Sarah Horton

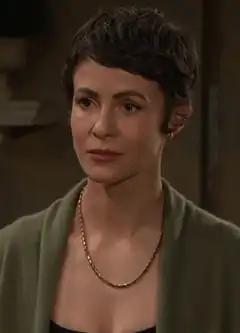
Linsey Godfrey as Sarah Horton

Sarah Horton is a fictional character from "Days of Our Lives", an American soap opera on Peacock. Created by Pat Falken Smith, and introduced by Betty Corday and Al Rabin, Sarah is the daughter of Neil Curtis (Joseph Gallison) and Maggie Horton (Suzanne Rogers). In 2018, under head writer Ron Carlivati, the character was reintroduced with actress Linsey Godfrey in the role. Godfrey's performance in the role garnered her a Daytime Emmy Award nomination for Outstanding Supporting Actress in a Drama Series in 2019. In March 2021, Godfrey departed the role, but returned in January 2022.